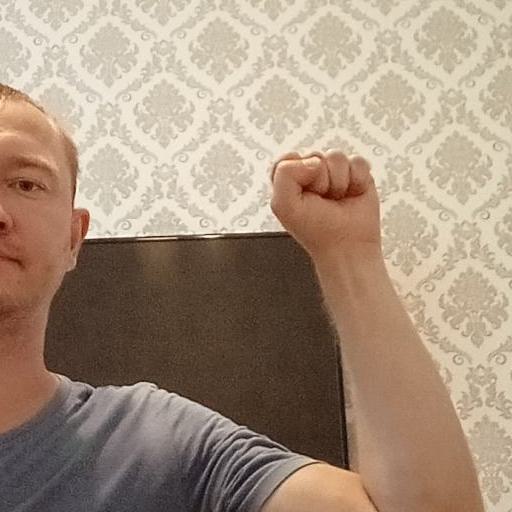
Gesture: fist